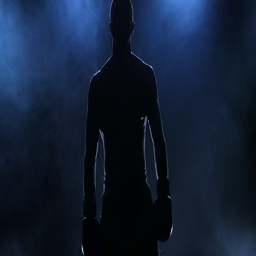
silhouette coming boxer with a strong body in the smoke